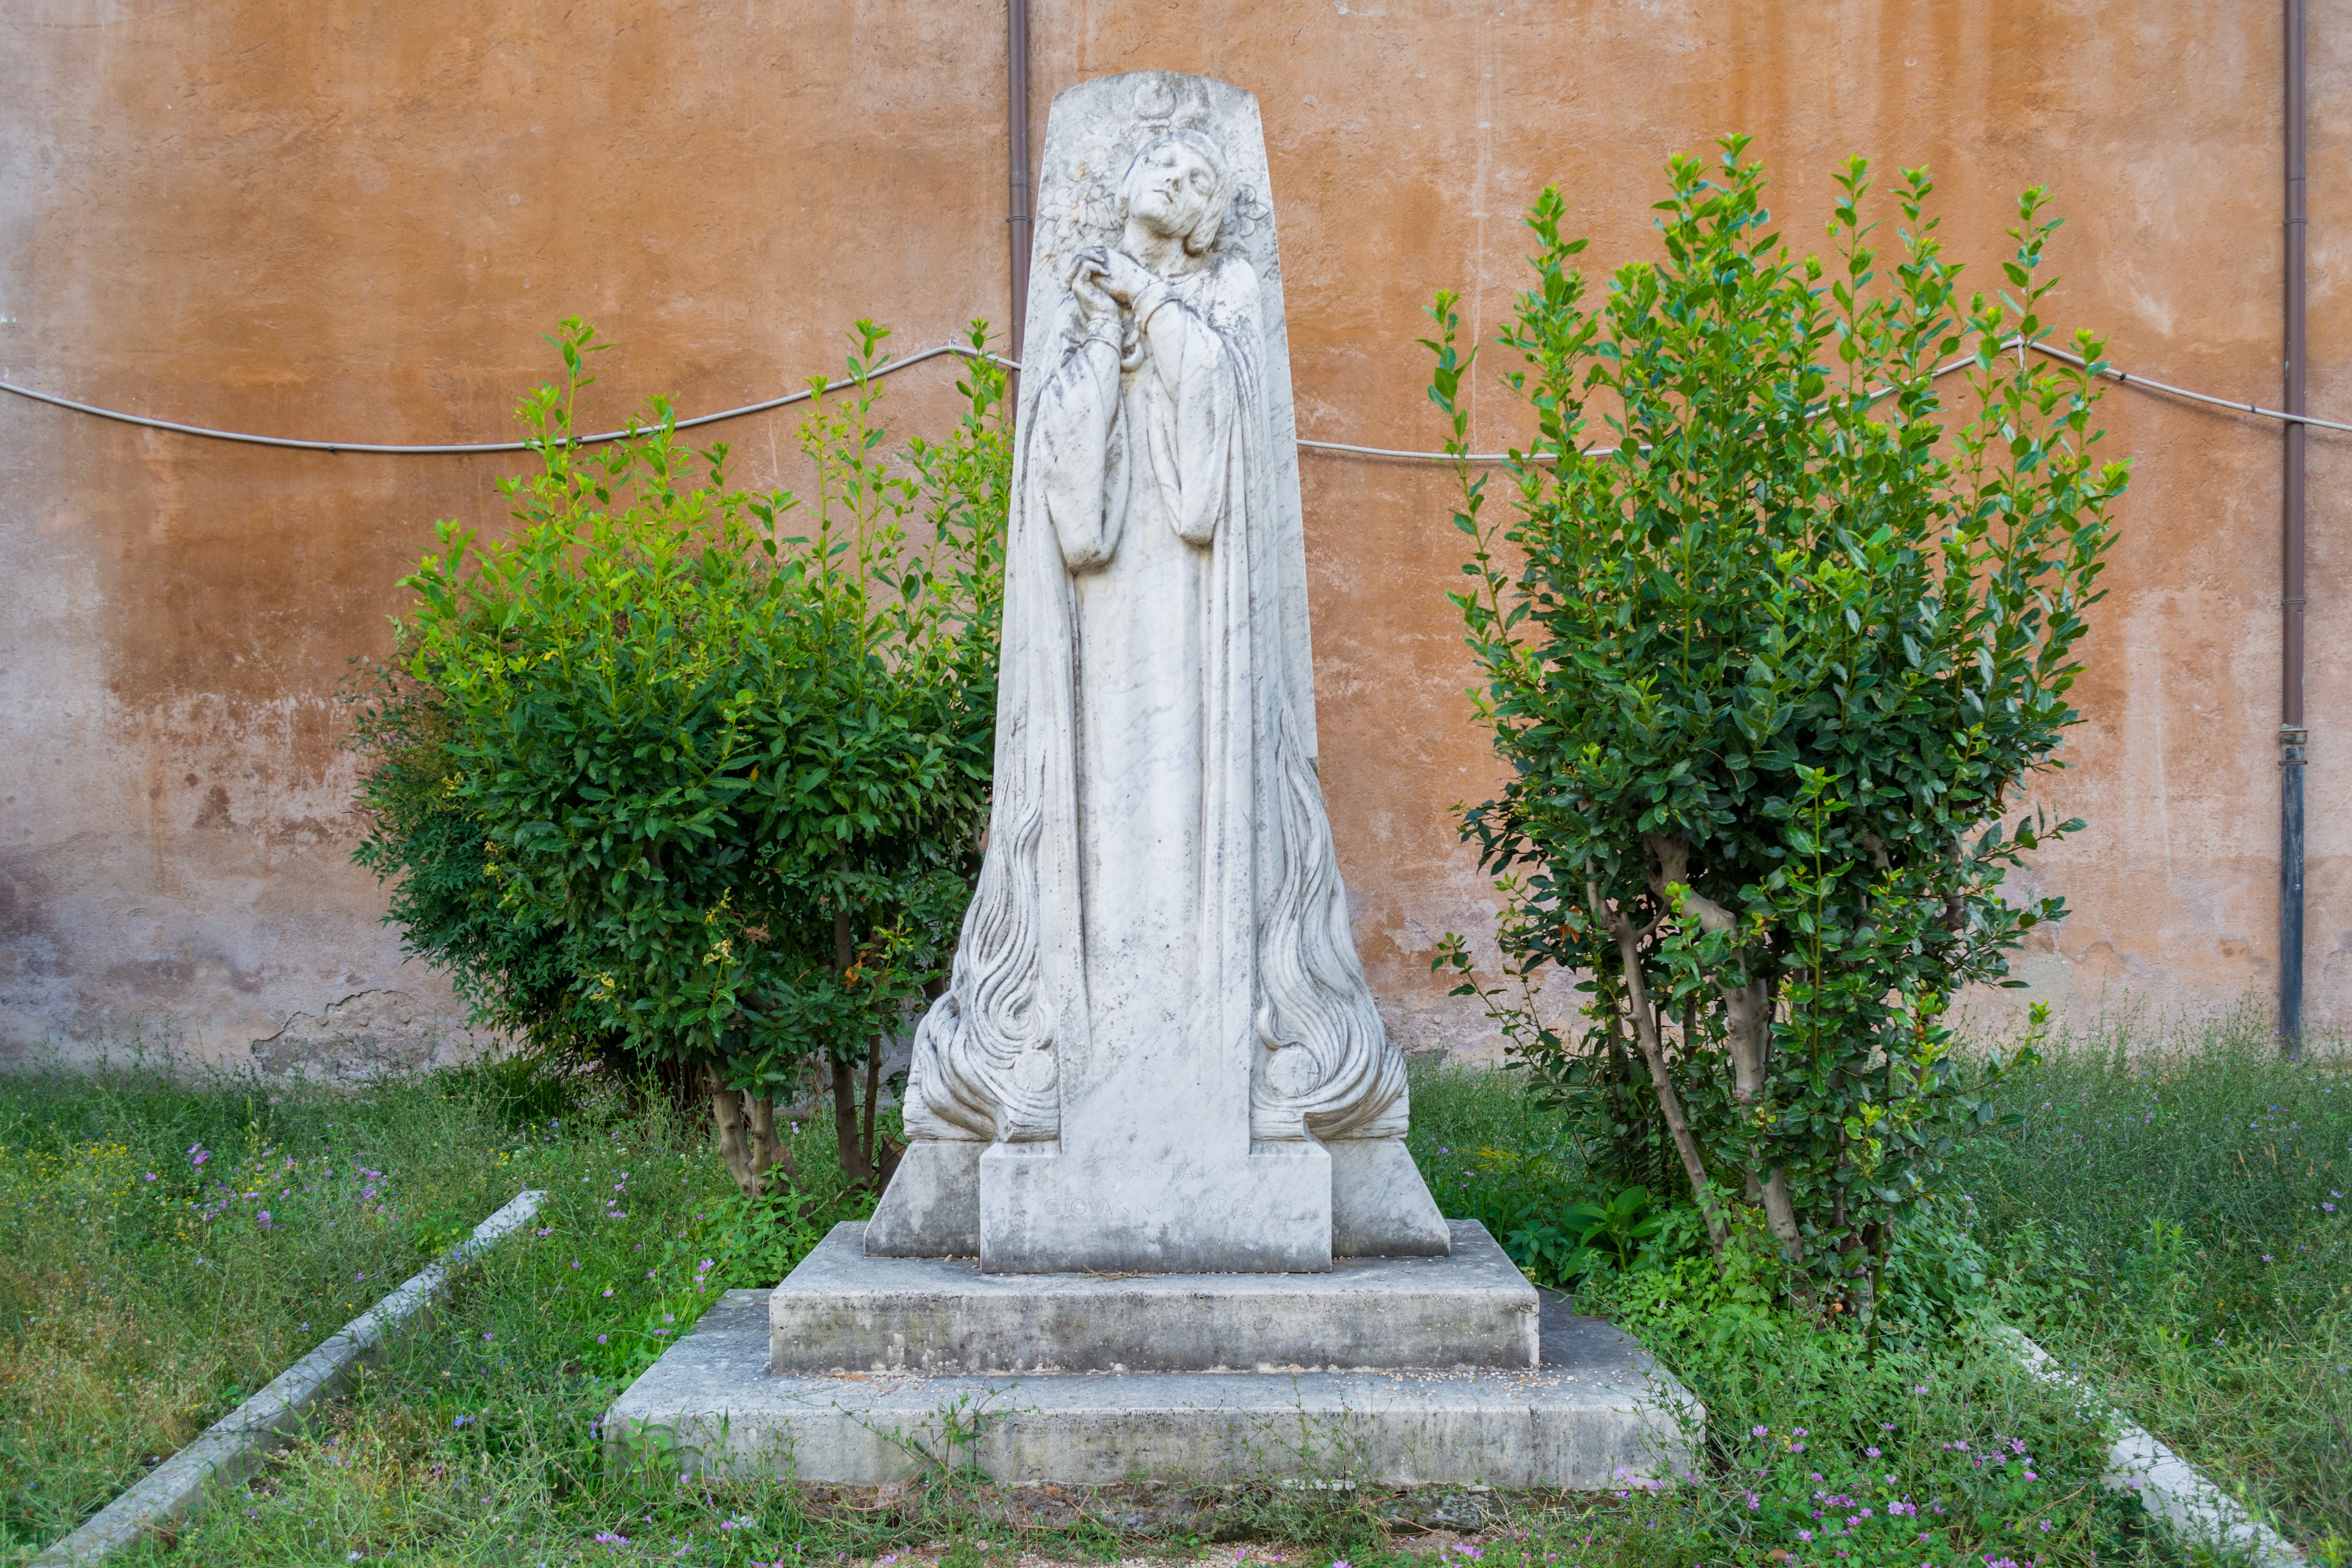
monument, statue, italy, grave, sculpture, memorial, art, rome, stele, ancient history, aventijskij hill